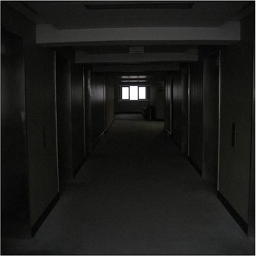
they tried to keep reporters in the dark in every sense of the word .